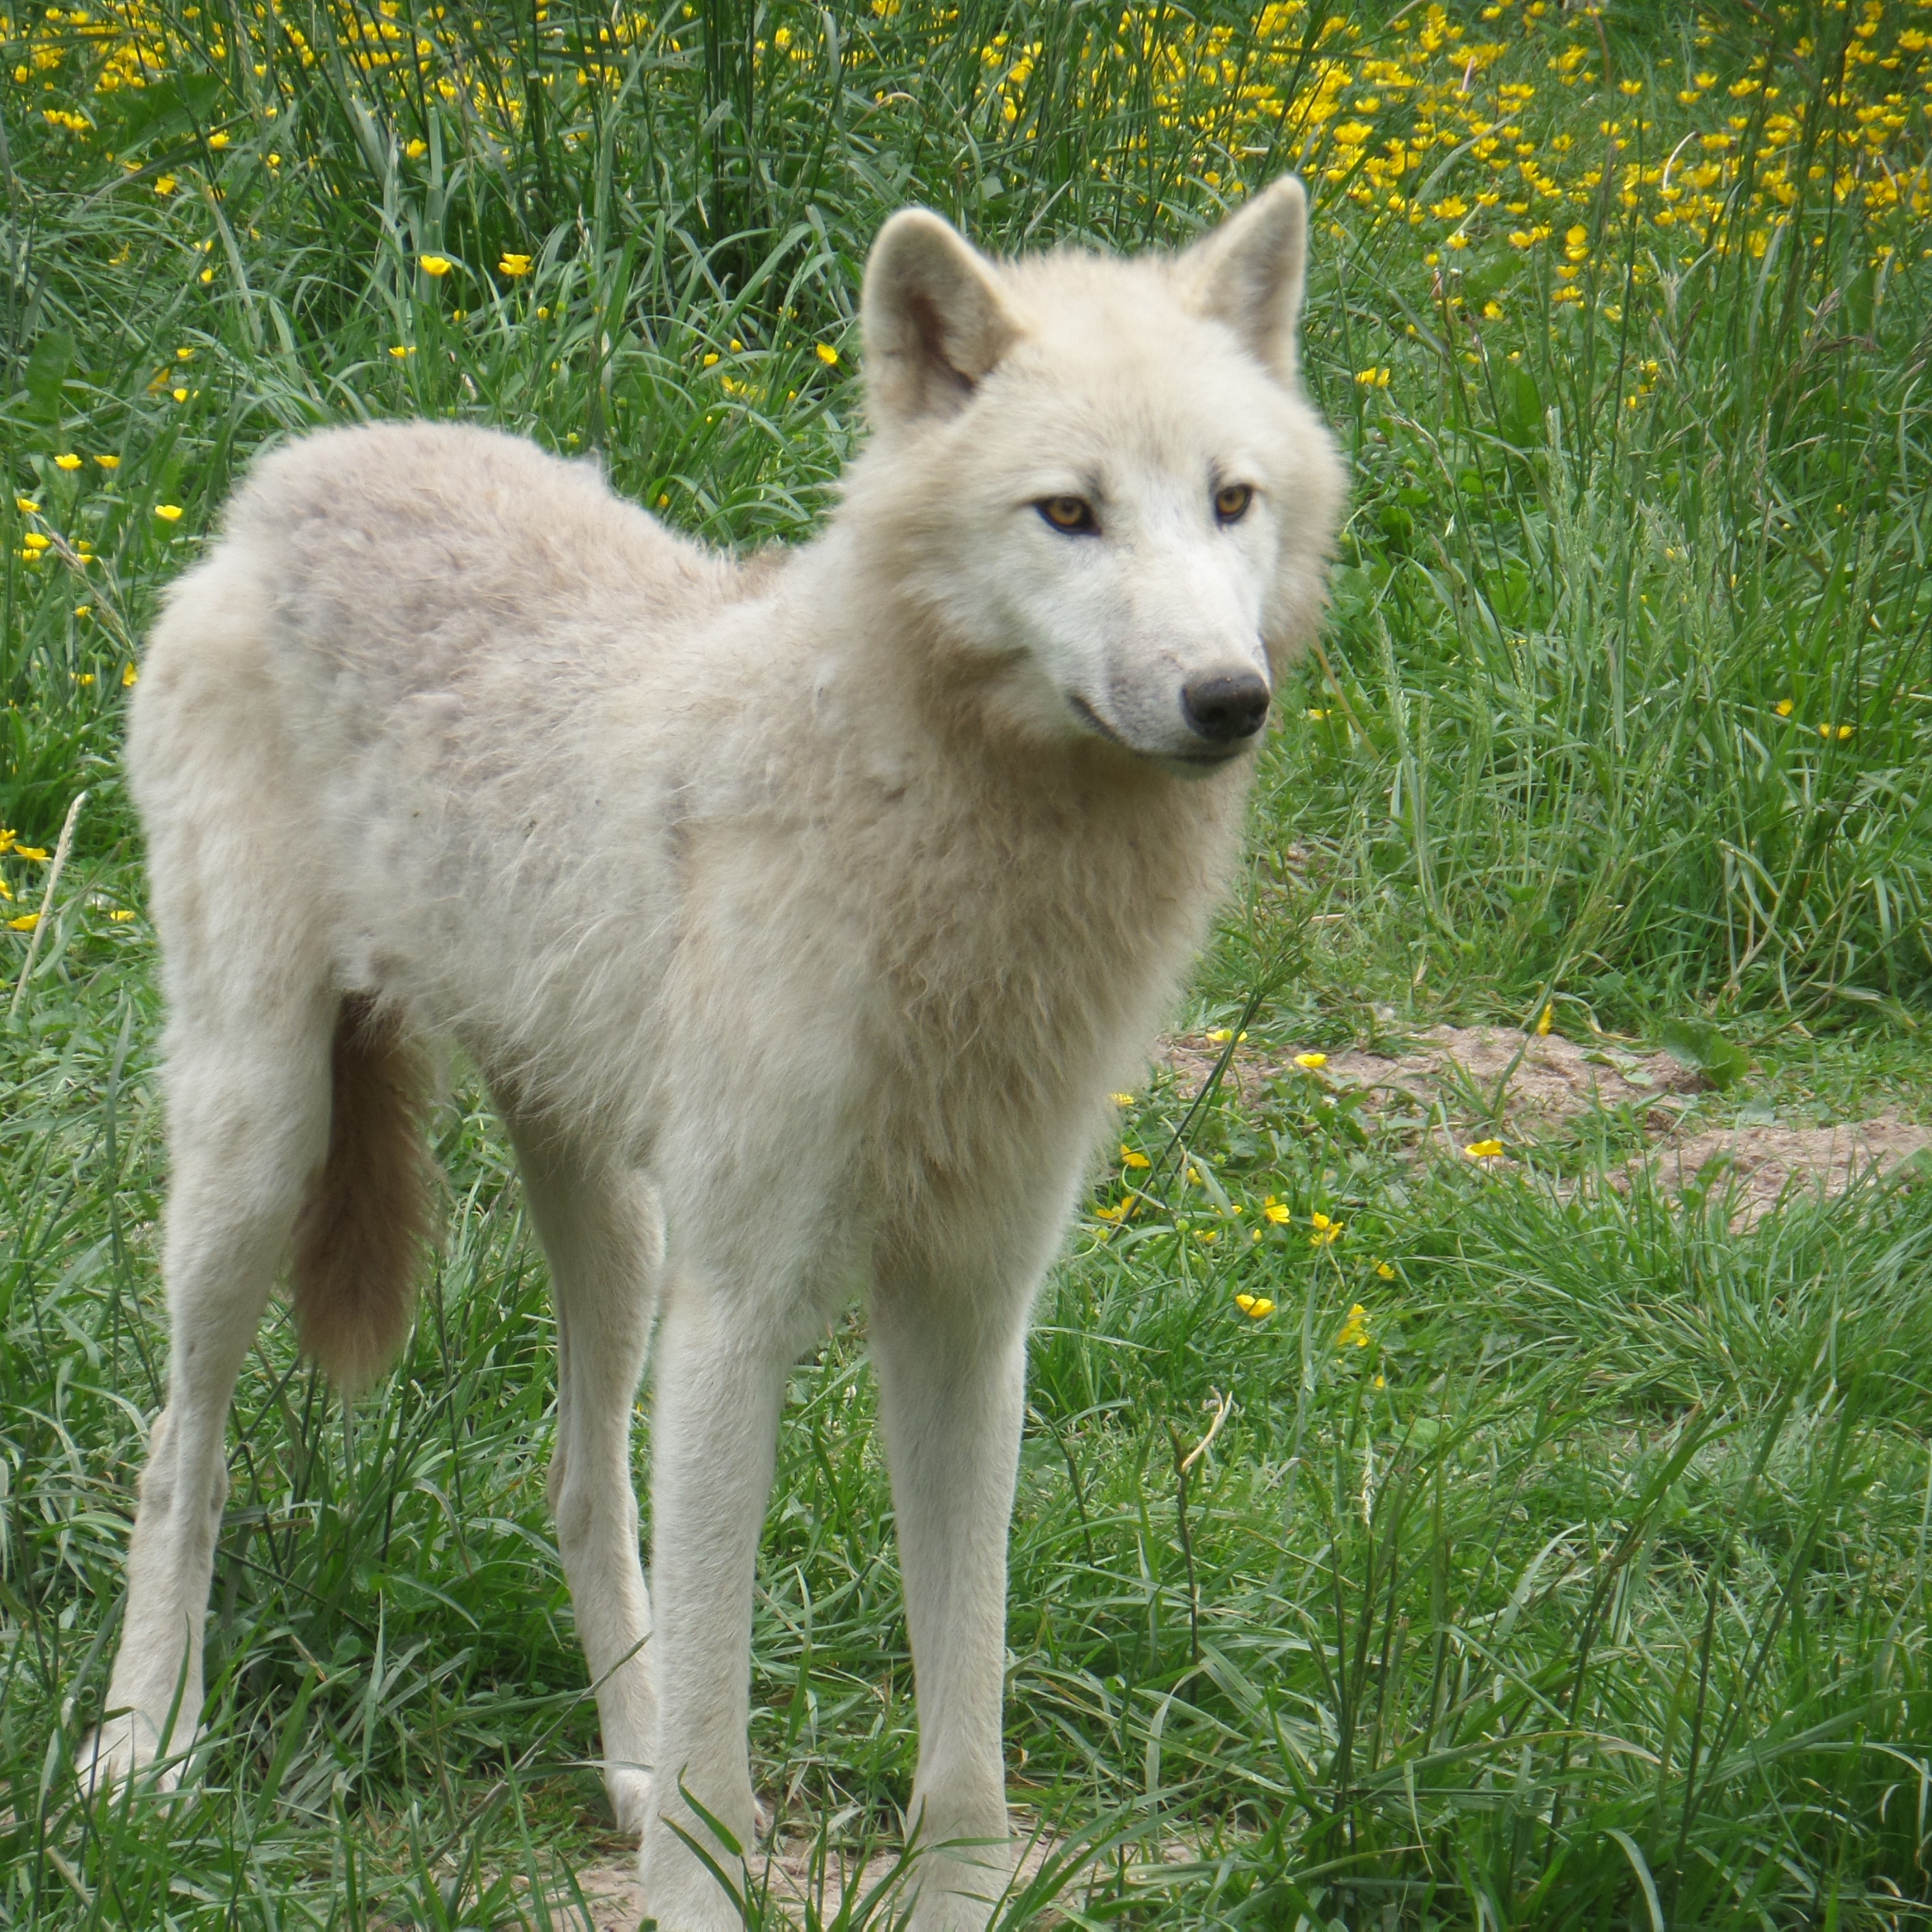
prairie, dog, wild, mammal, wolf, vertebrate, dog breed, white shepherd, white wolf, dog like mammal, saarloos wolfdog, wolfdog, czechoslovakian wolfdog, carnivoran, dog breed group, greenland dog, east siberian laika, west siberian laika, canis lupus tundrarum, dog crossbreeds, tamaskan dog, northern inuit dog, native american indian dog, tervuren, berger blanc suisse, canaan dog, kishu